Commercial Lunar Payload Services

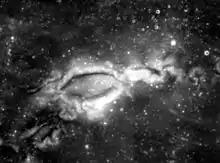
The lunar swirl known as Reiner Gamma (60 km width), seen at 750 nm by the Clementine spacecraft (July 2011)

The competitive nature of the CLPS program is expected to reduce the cost of lunar exploration, accelerate a robotic return to the Moon, sample return, resource prospecting in the south polar region, and promote innovation and growth of related commercial industries. The payload development program is called Development and Advancement of Lunar Instrumentation (DALI), and the payload goals are exploration, "in situ" resource utilization (ISRU), and lunar science. The first instruments were expected to be selected by summer 2019, and the flight opportunities were expected to start in 2021.